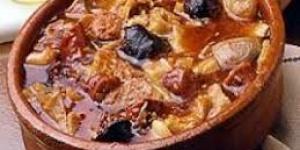
cazuelita de ternera a la sidra